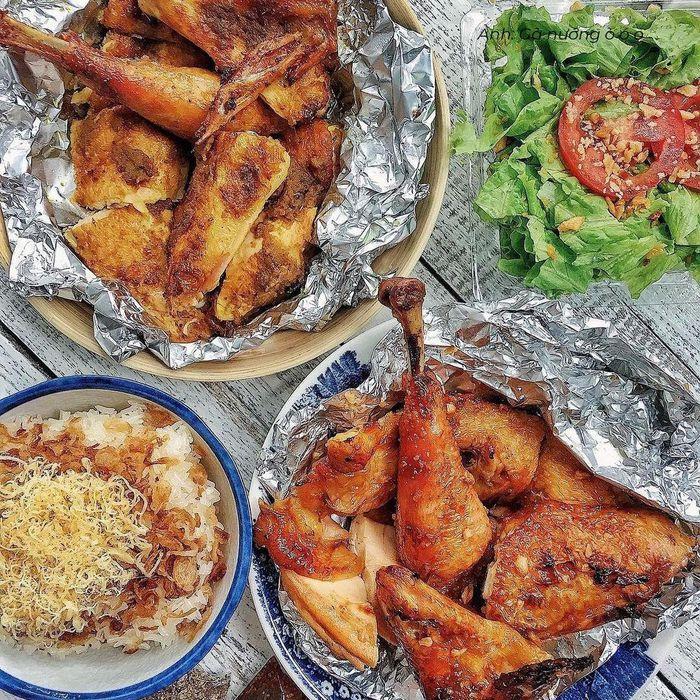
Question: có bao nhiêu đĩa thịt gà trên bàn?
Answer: có hai đĩa thịt gà